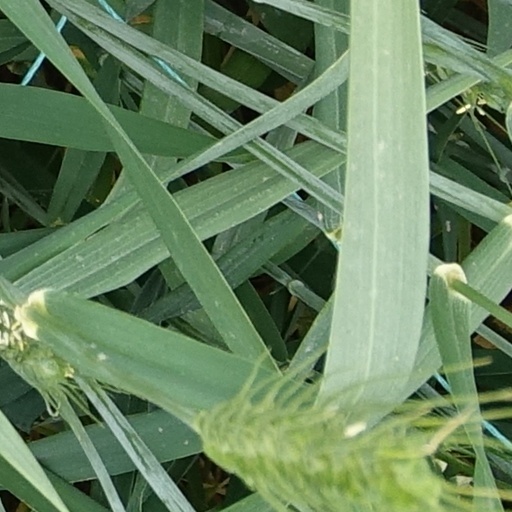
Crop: wheat